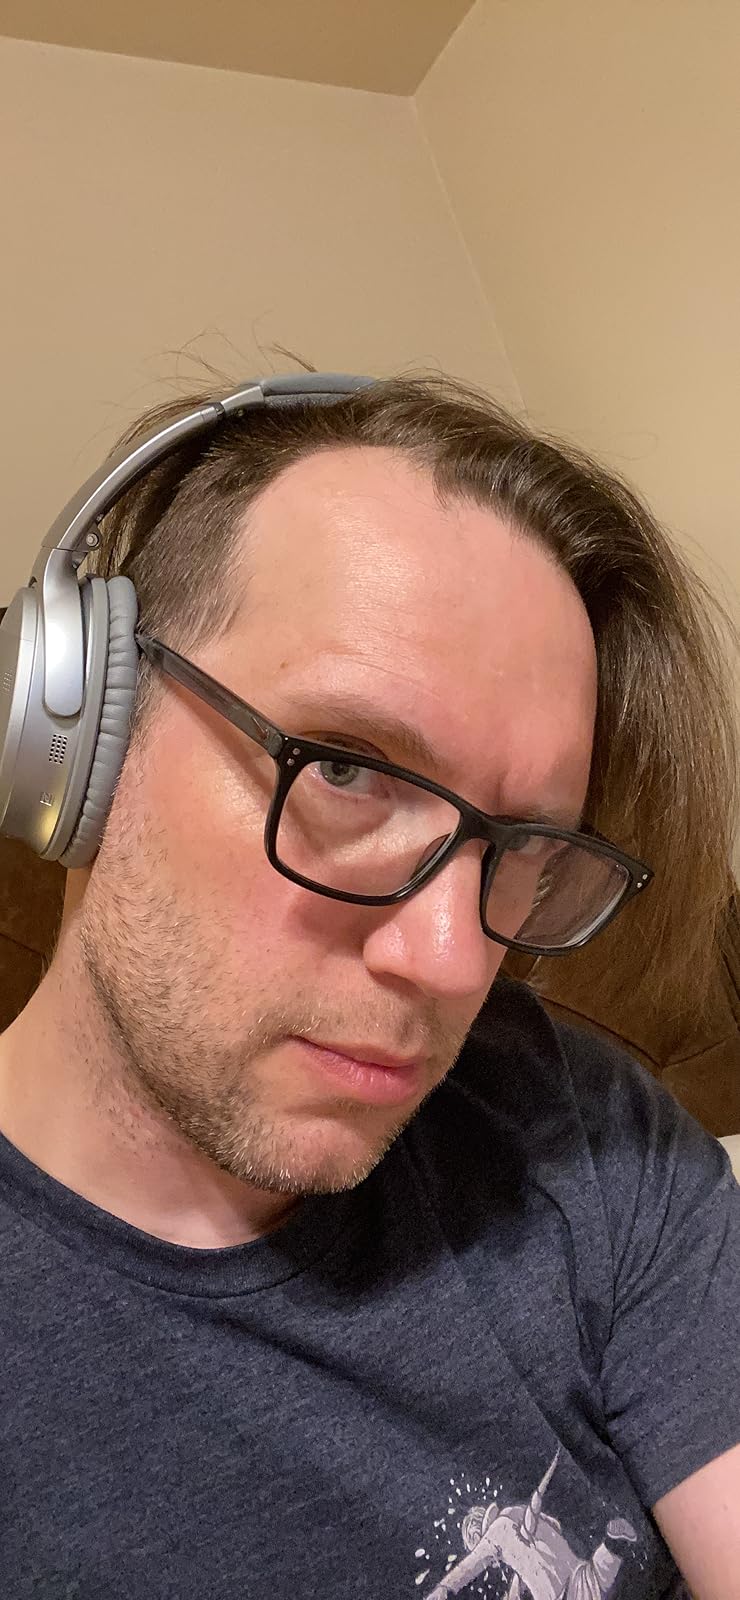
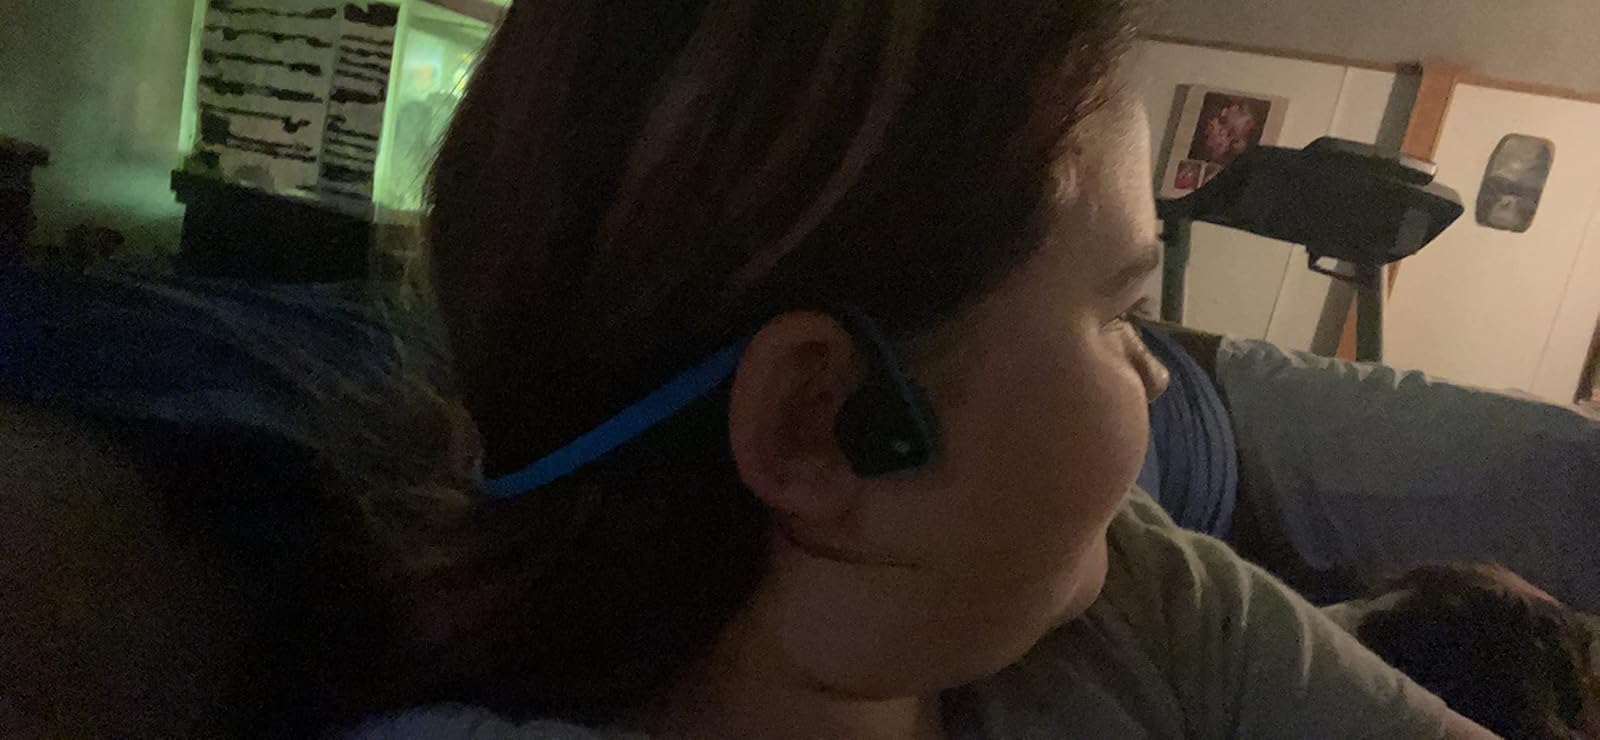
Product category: headphones
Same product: no